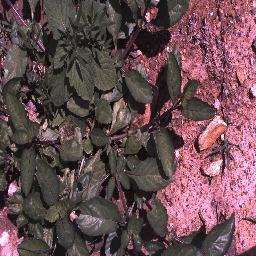
Label: snake_weed